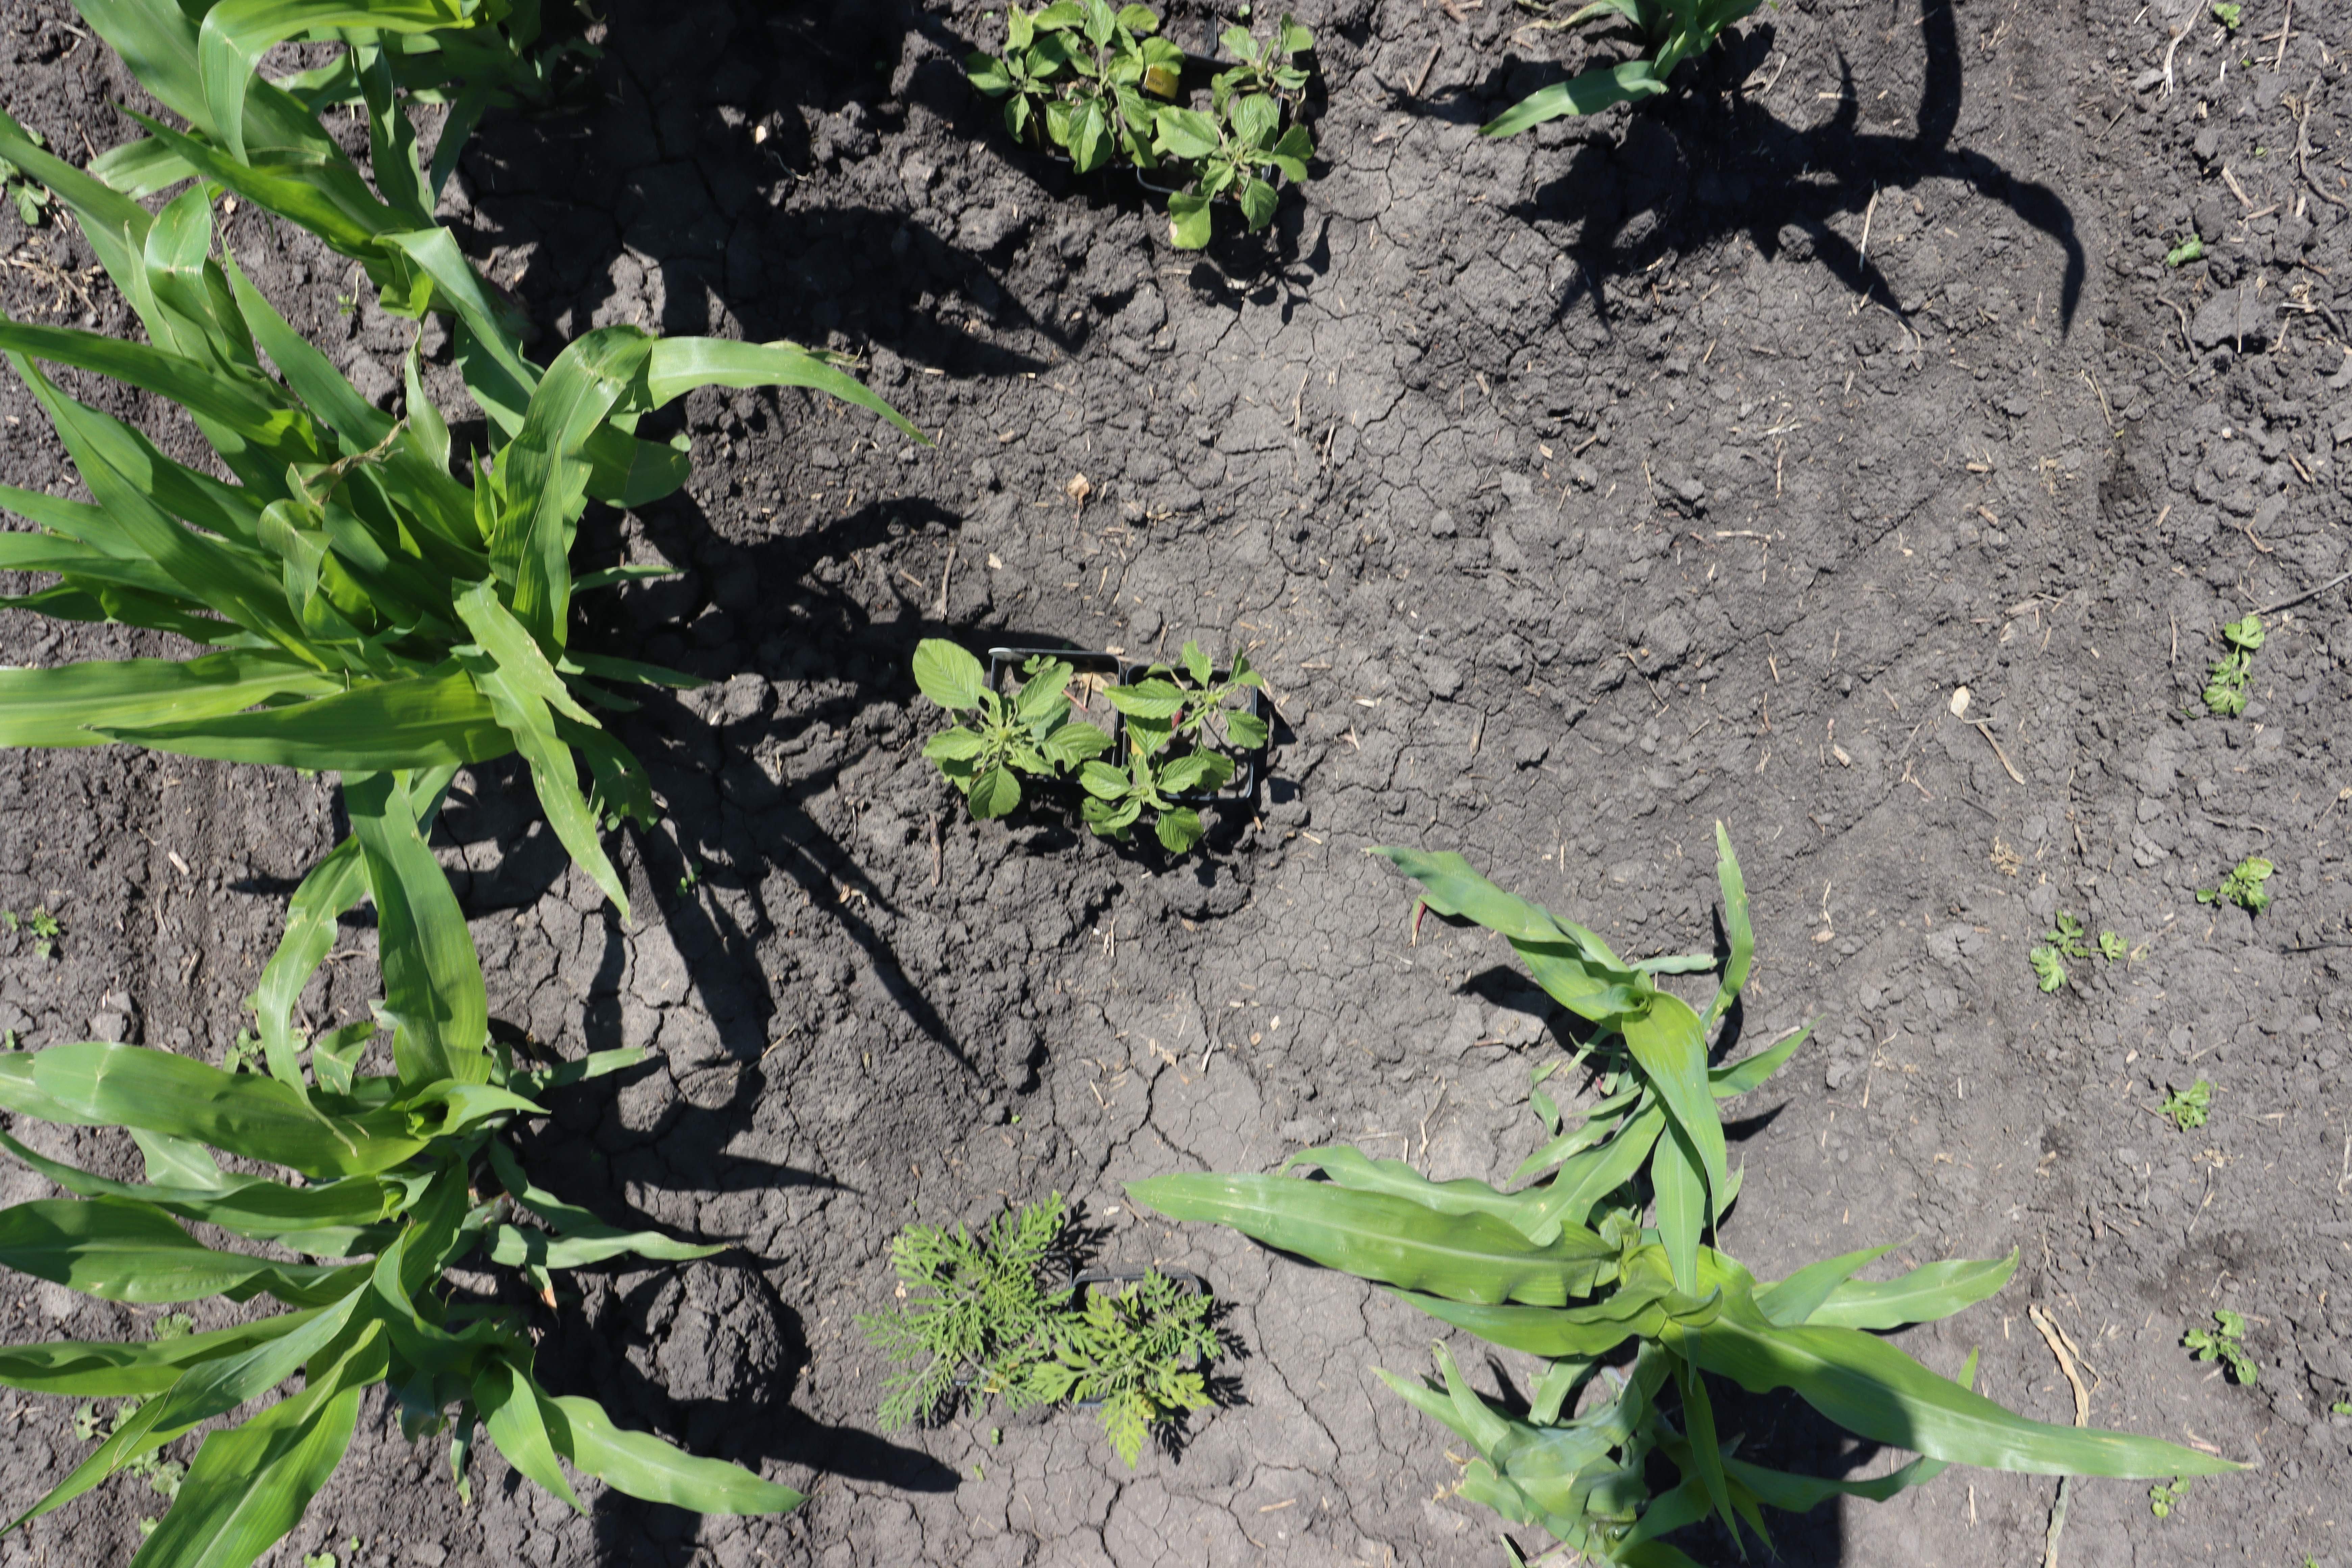
Crop: Corn
Objects: Corn, Corn, Corn, Redroot Pigweed, Ragweed, Waterhemp